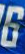
Number: 6